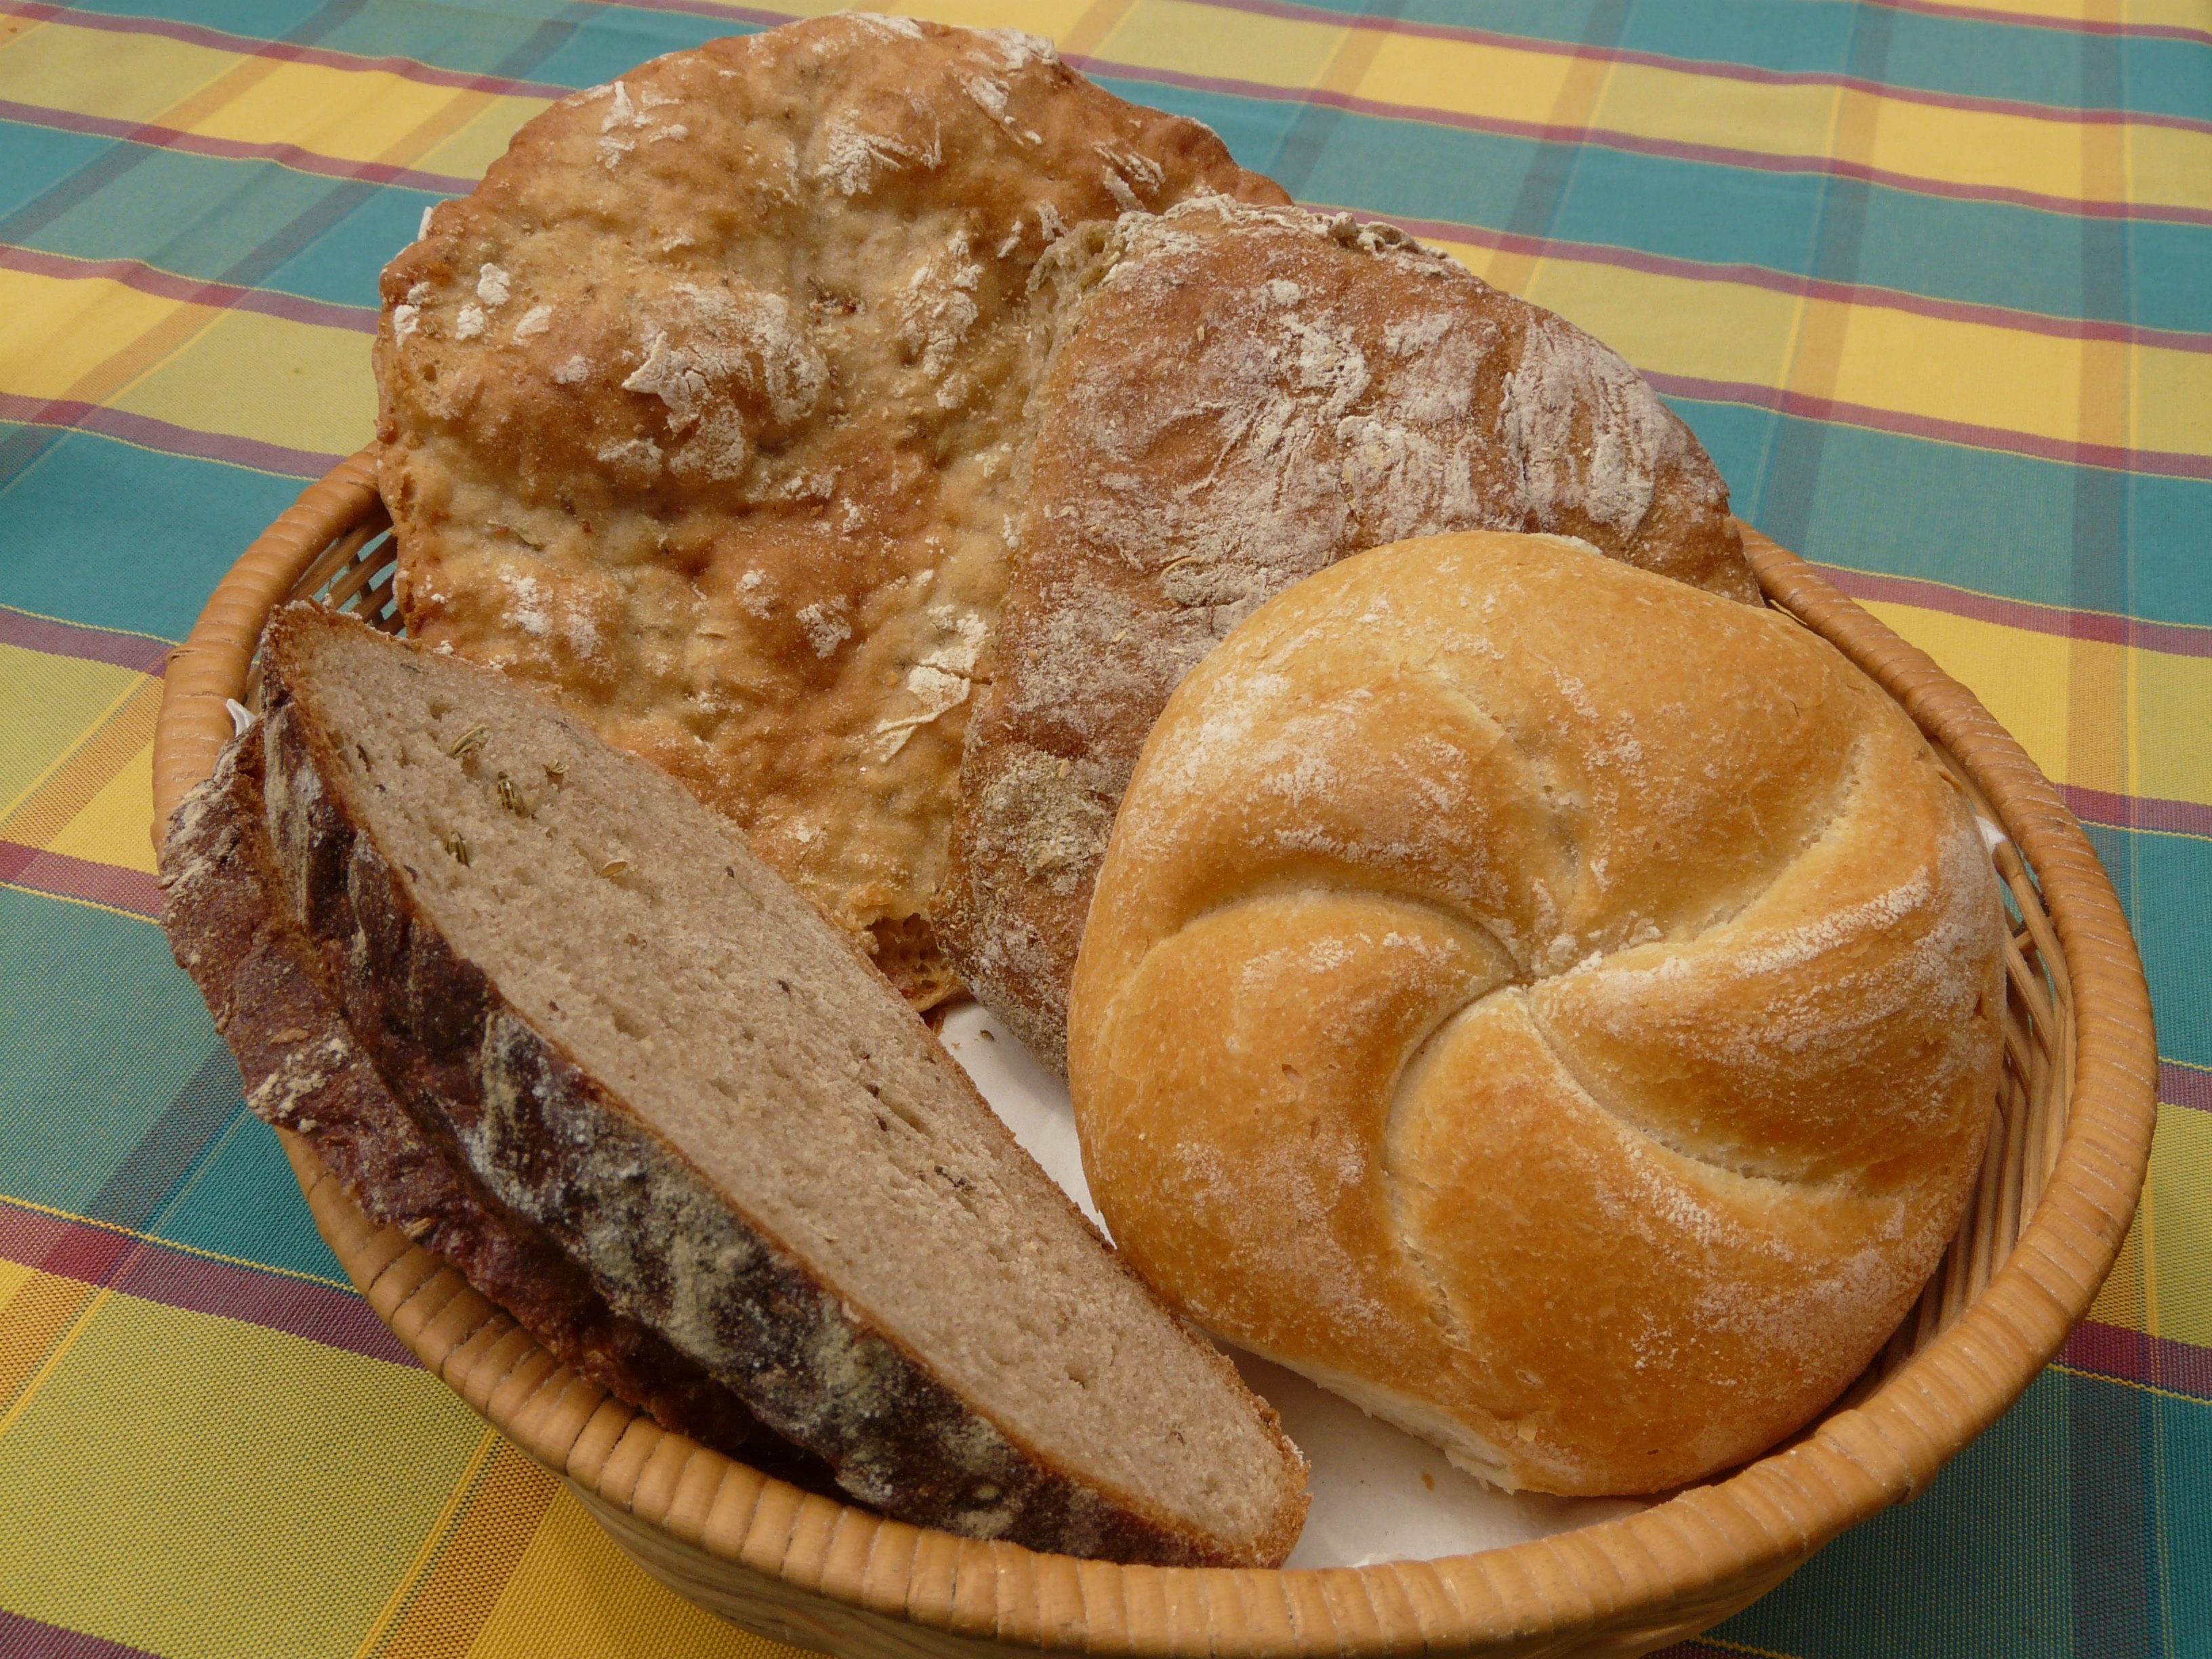
dish, food, breakfast, baking, dessert, eat, bread, roll, baked goods, arouse, breadbasket, grass family, brioche